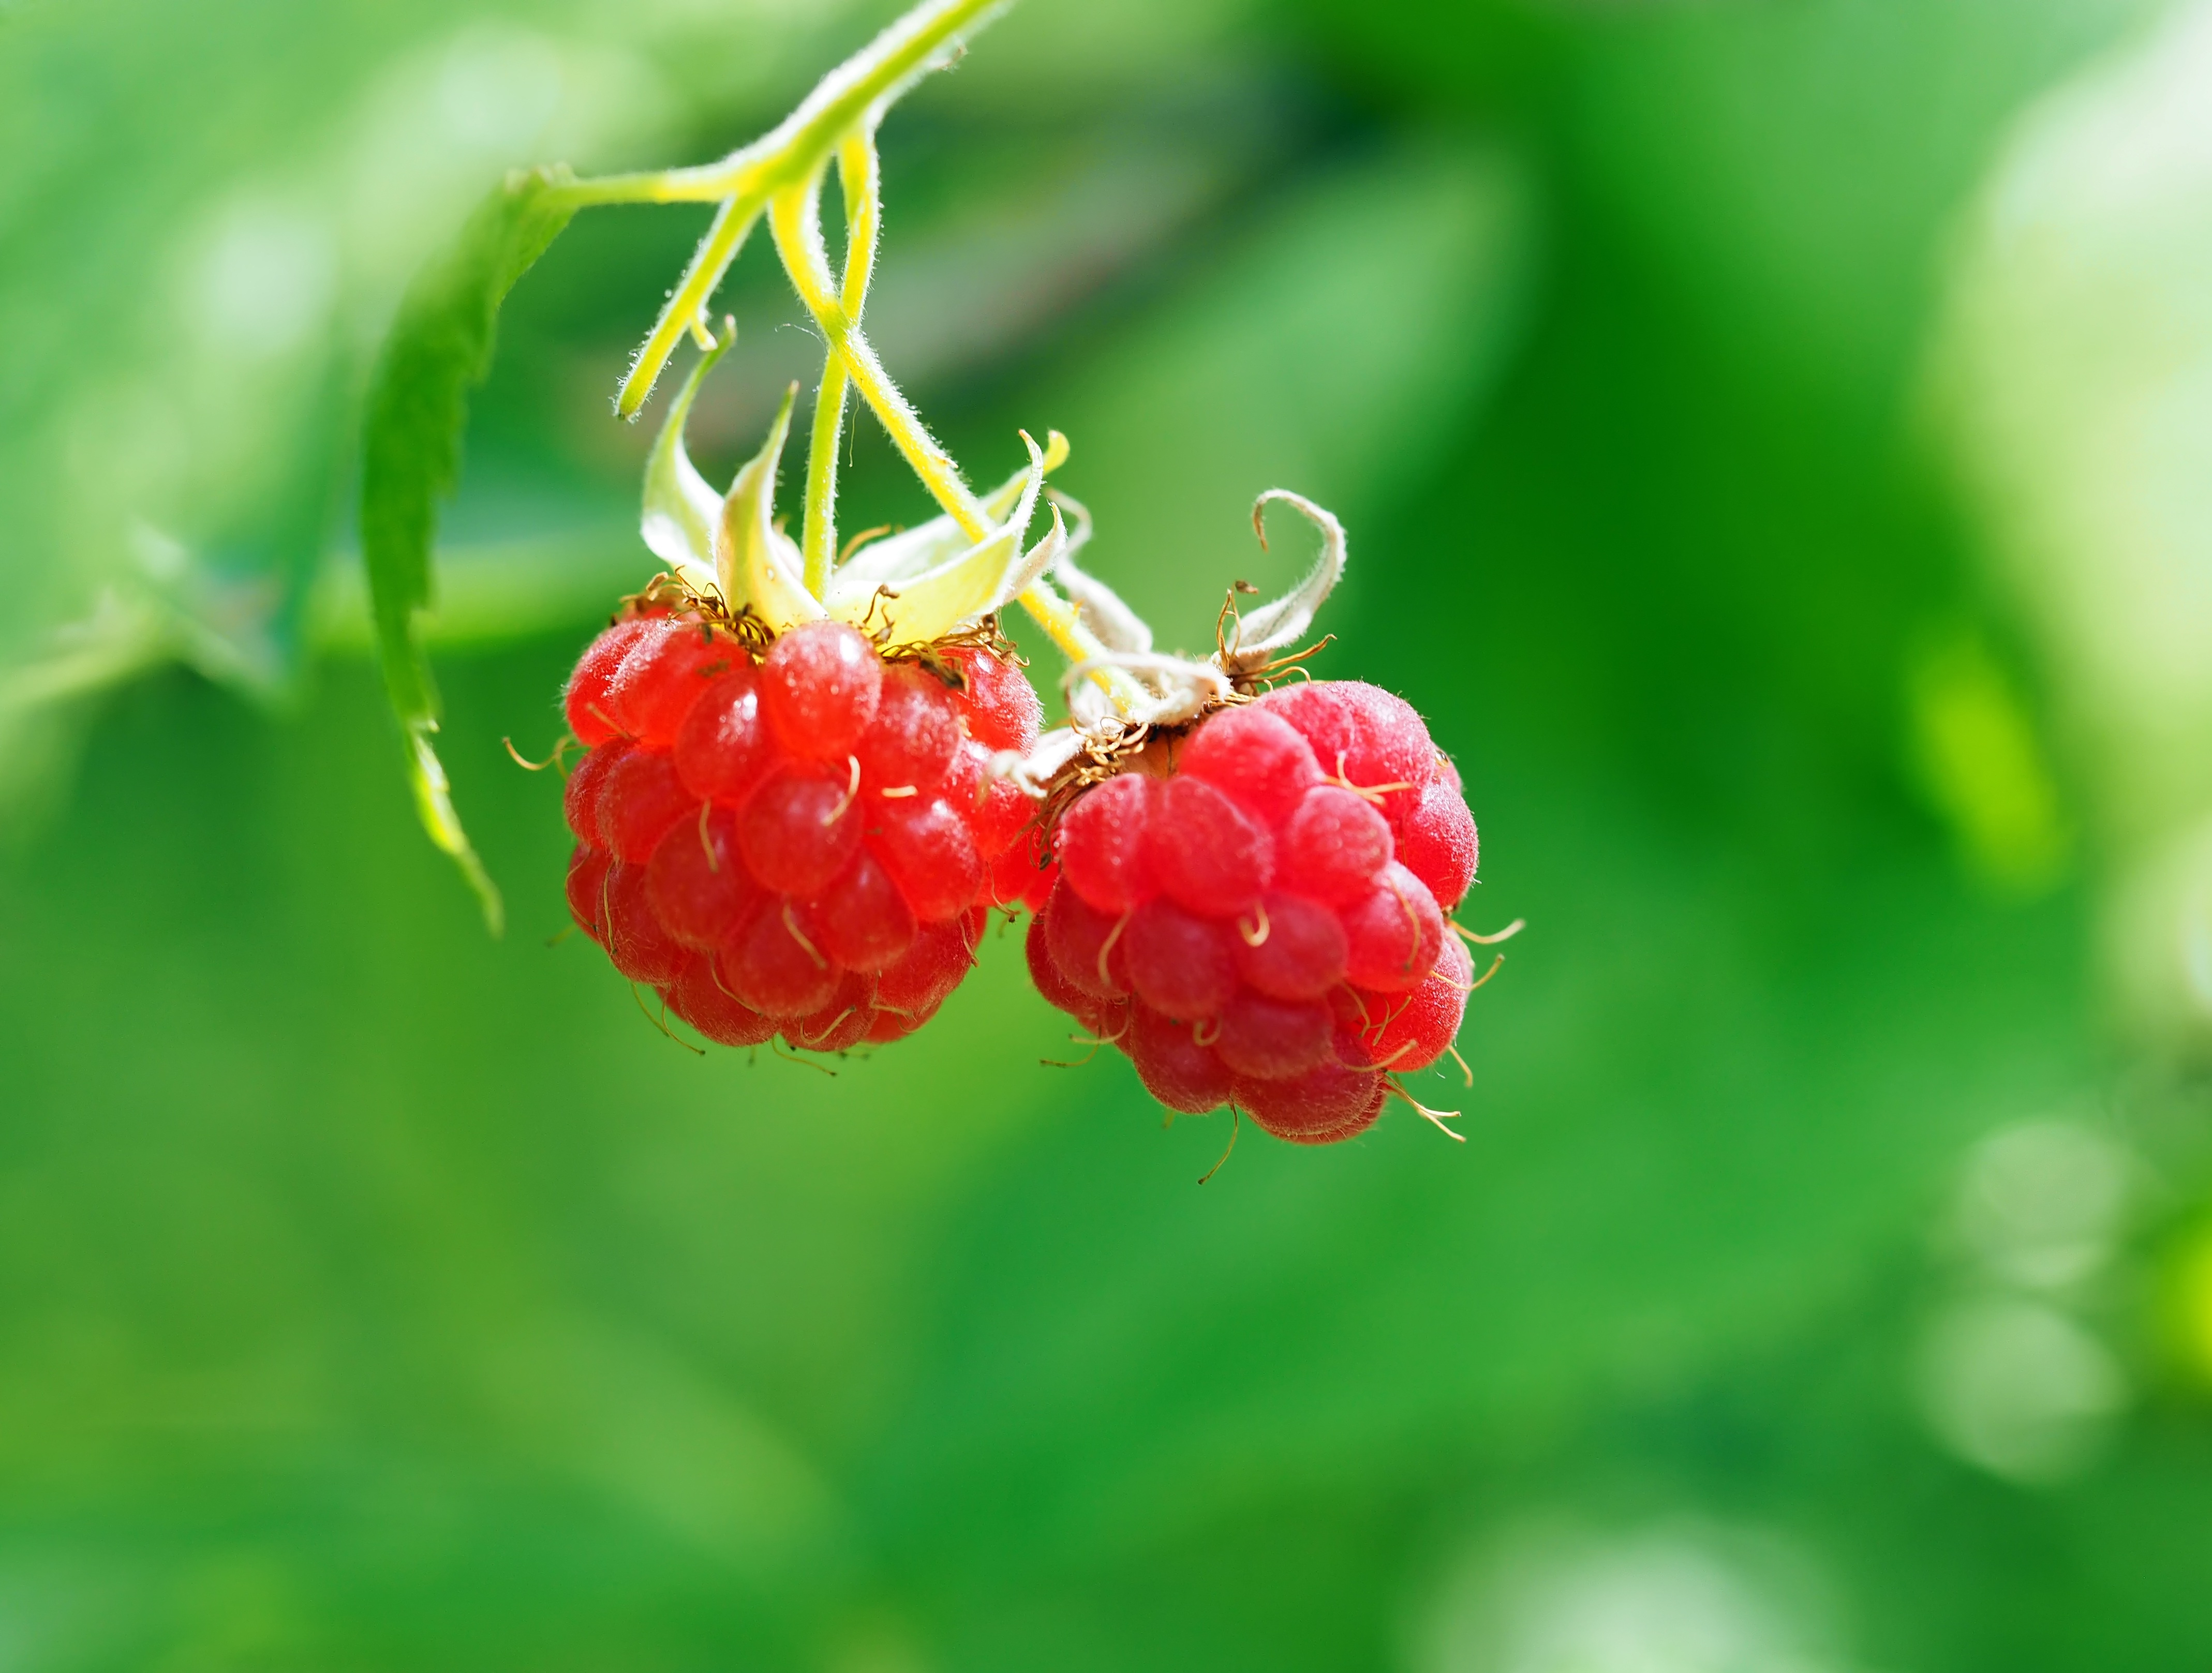
nature, branch, blossom, plant, fruit, berry, flower, live, food, green, produce, flora, close up, shrub, macro photography, flowering plant, land plant